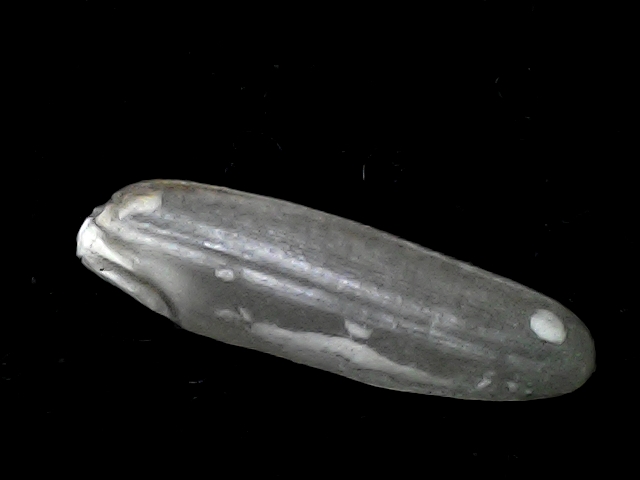
Rice variety: BD57